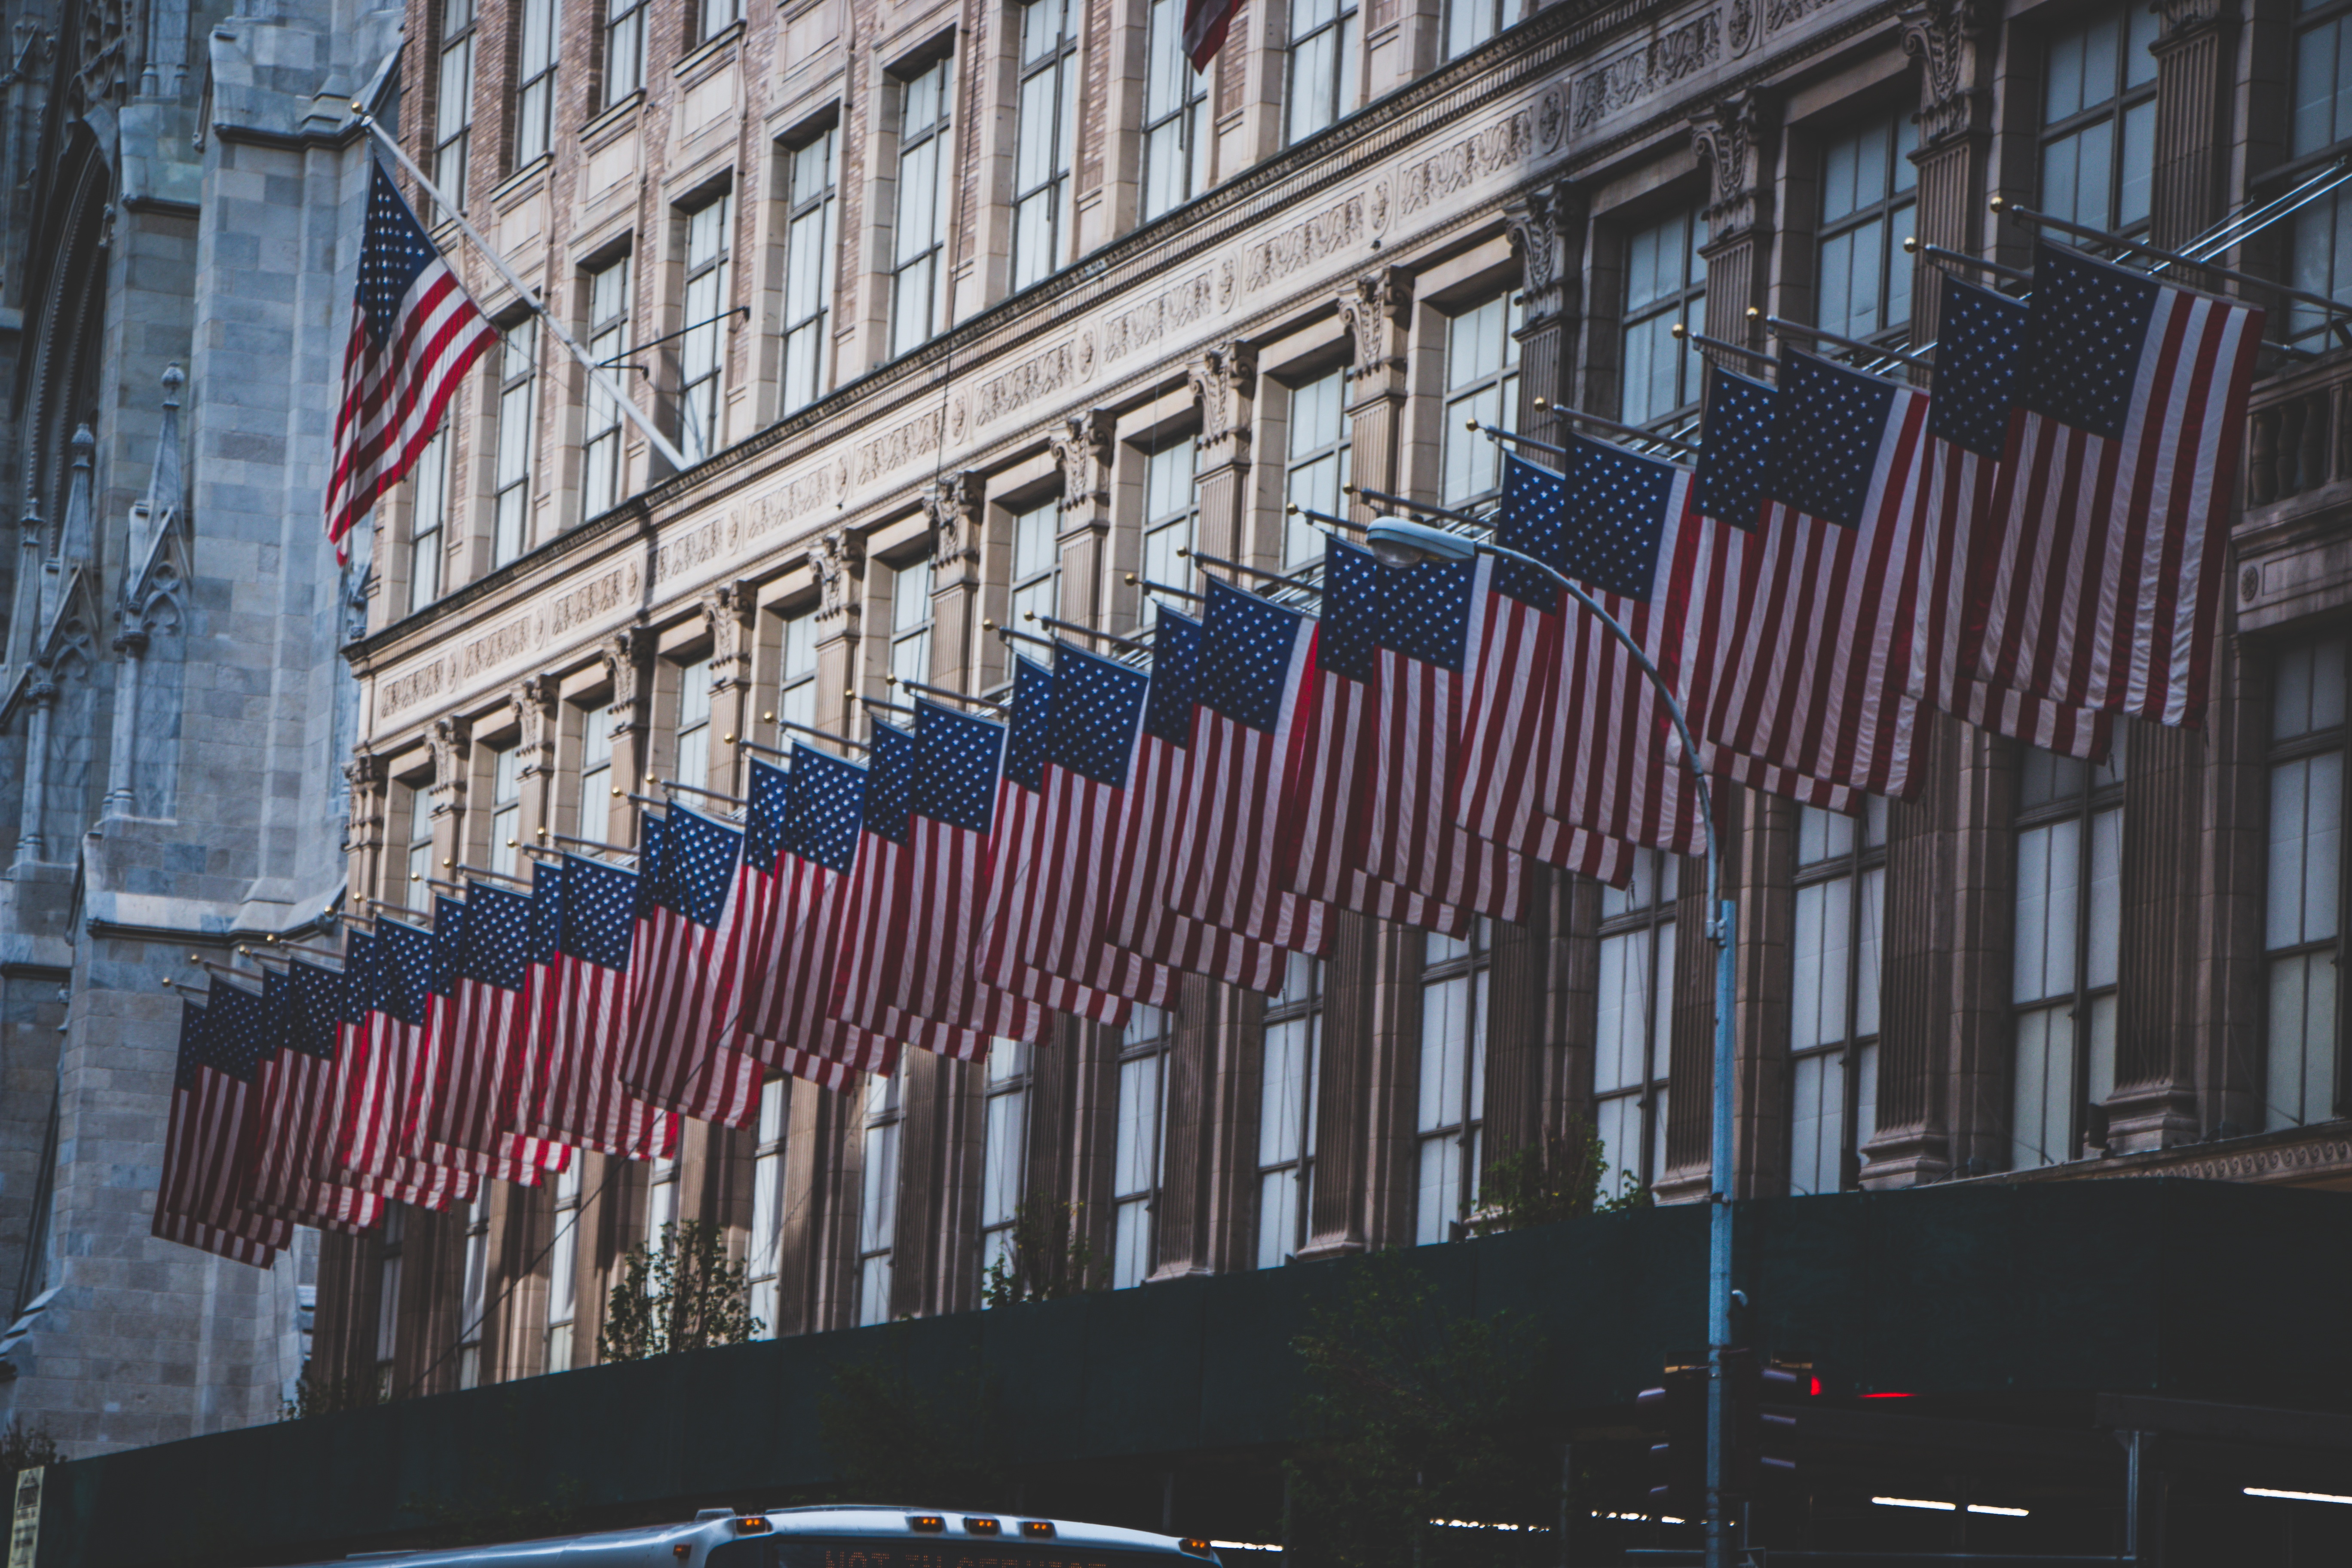
architecture, road, street, city, skyscraper, wall, cityscape, downtown, color, facade, shape, metropolis, urban area, human settlement